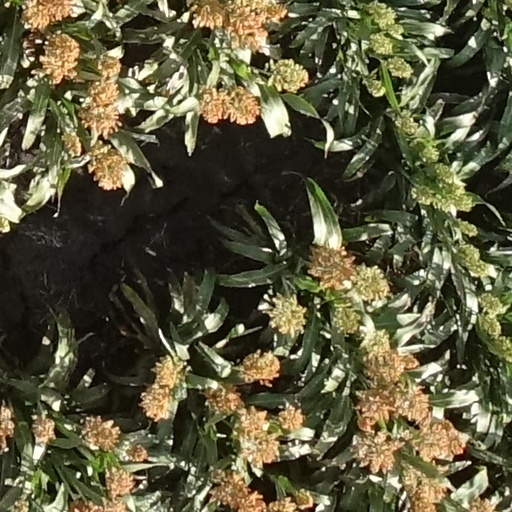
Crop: sorghum